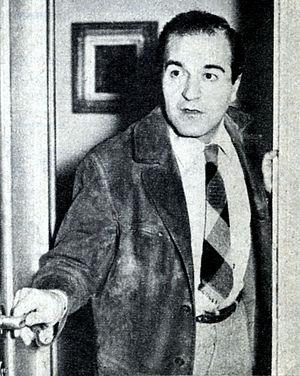
Ivo Garrani, né le 6 février 1924 à Introdacqua, et mort le 25 mars 2015 à Rome, est un acteur italien.